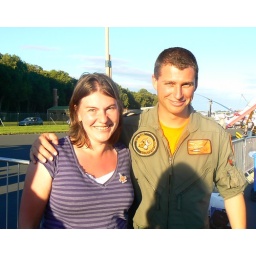
He was flying the f-16 with the tiger on the tail in my other pics !!!